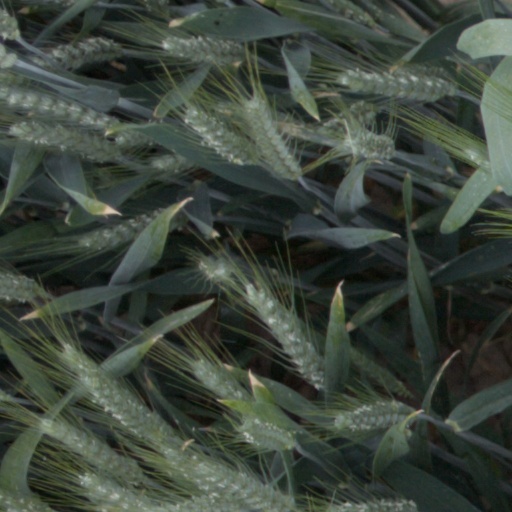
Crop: wheat